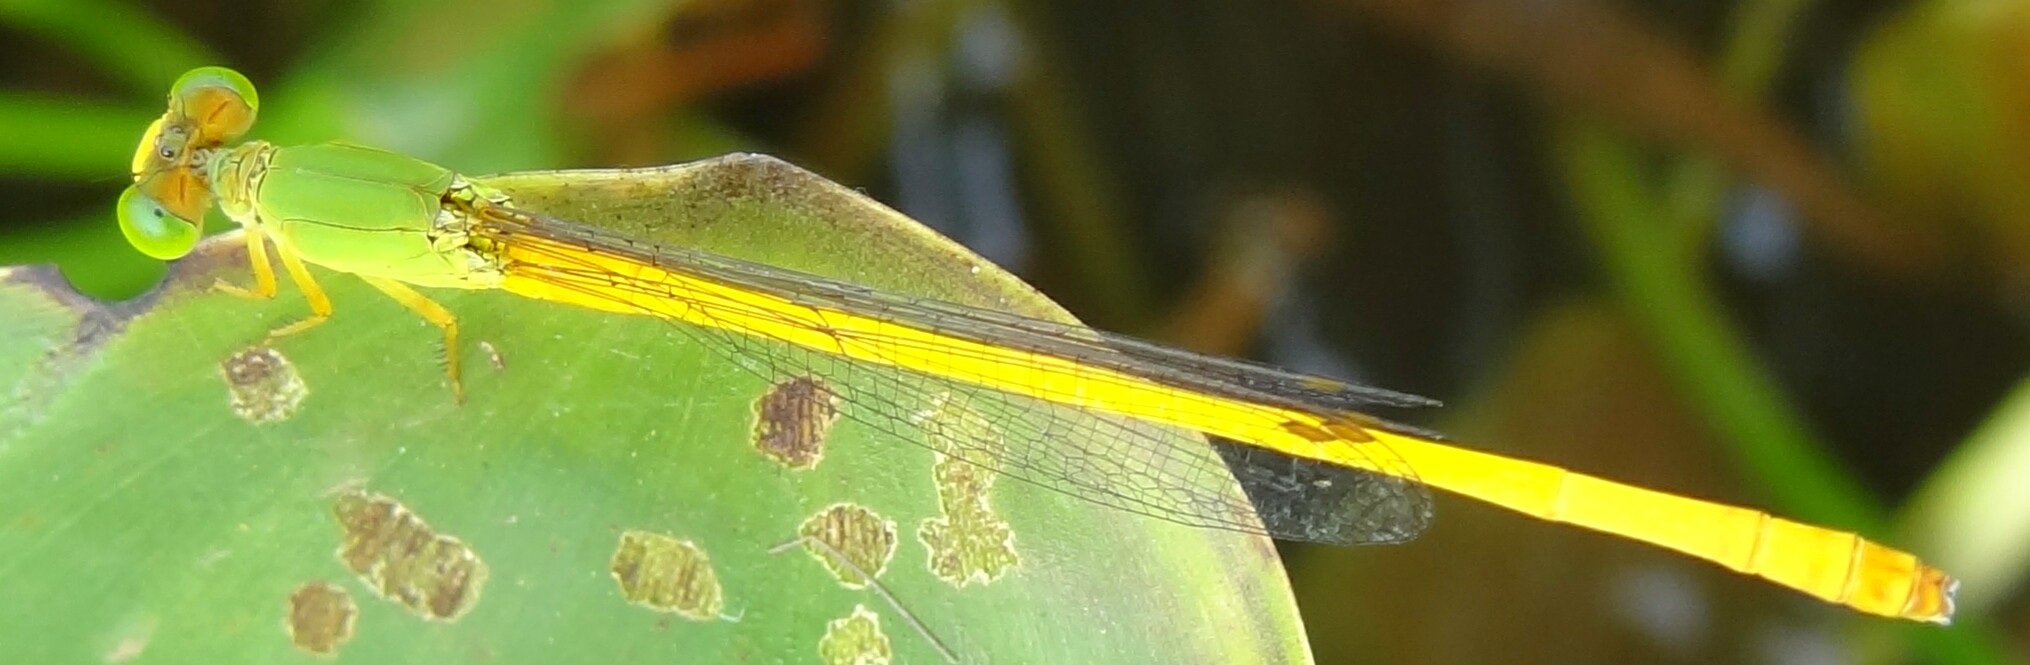
green, insect, yellow, fauna, invertebrate, close up, dragonfly, little, beautiful, damselfly, macro photography, arthropod, plant stem, dragonflies and damseflies